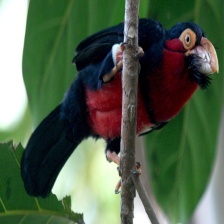
Species: BEARDED BARBET
Scientific name: LYBIUS DUBIUS